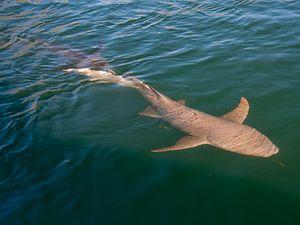
Les requins-nourrices ou Ginglymostomatidés forment une famille de requins.